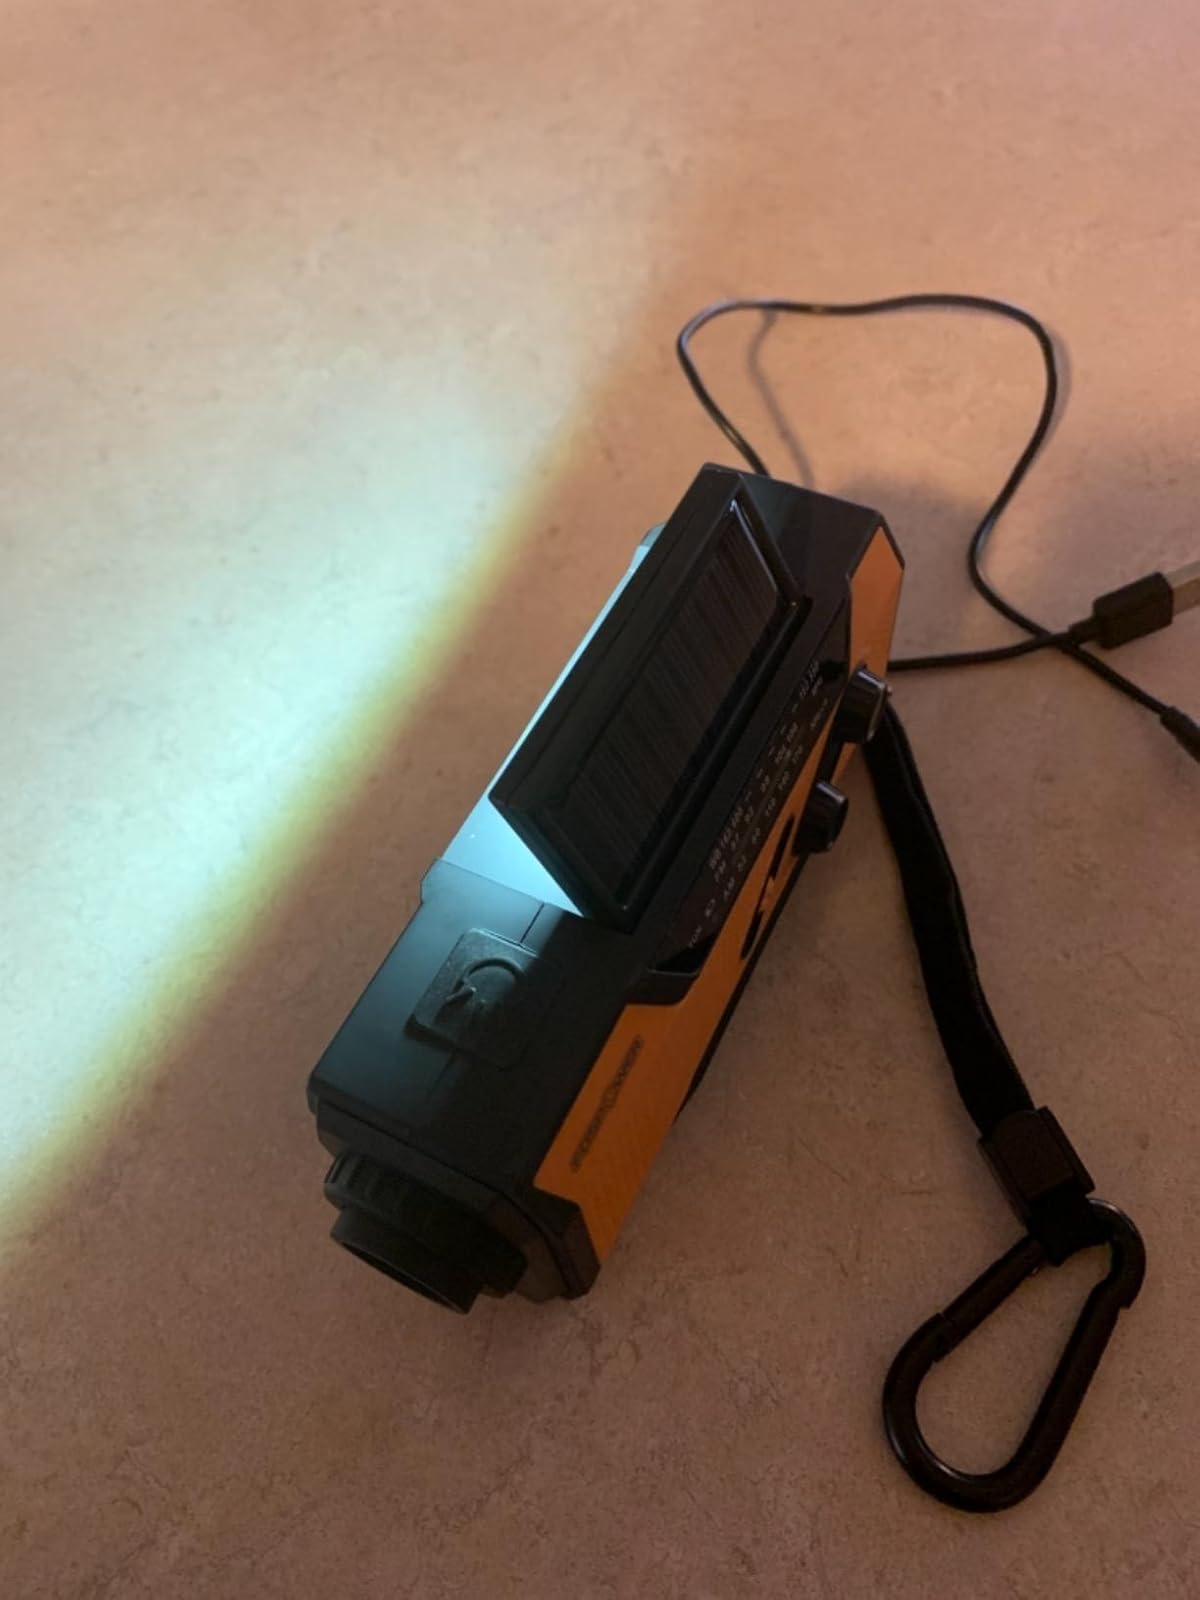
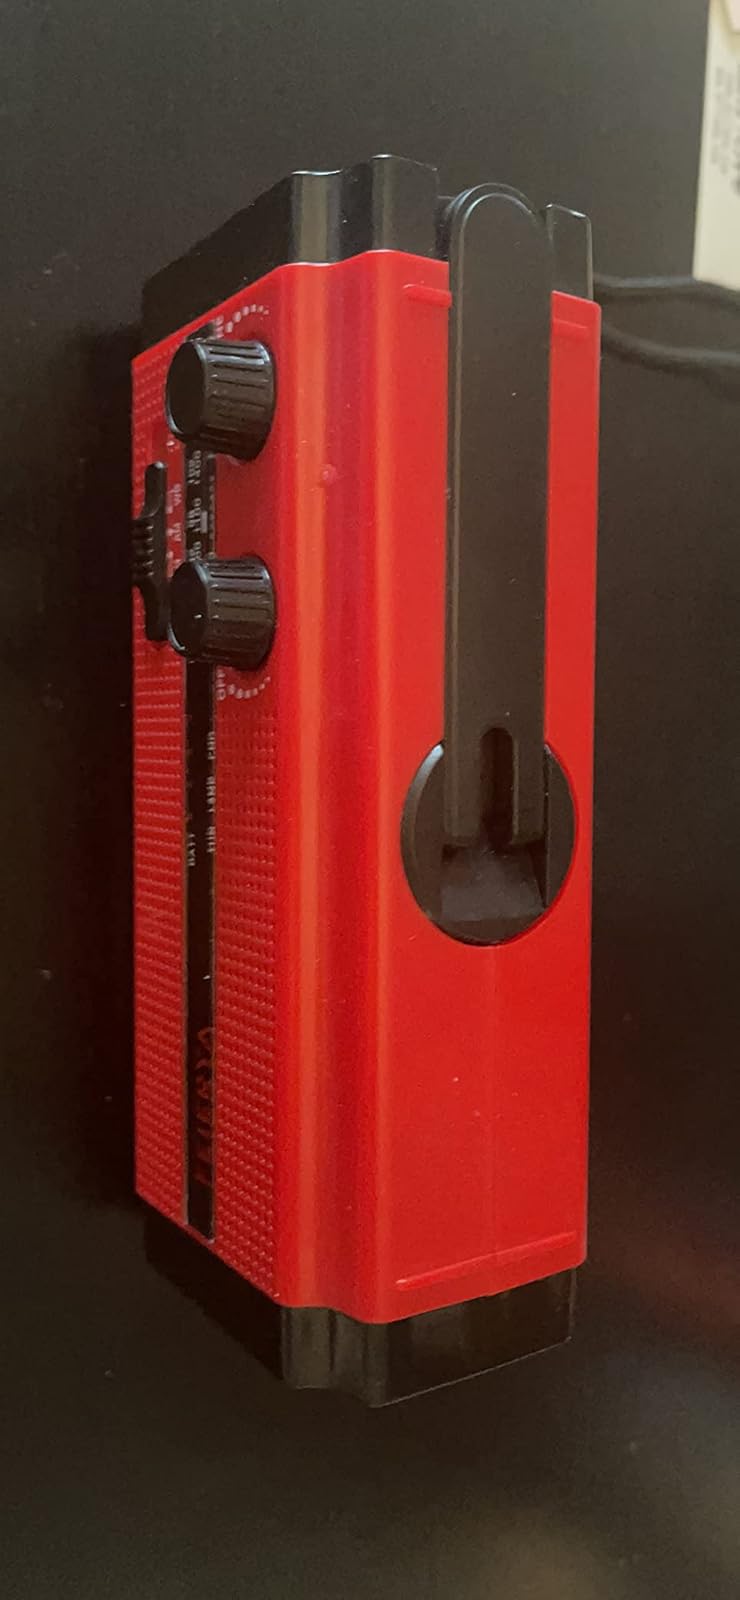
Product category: radio
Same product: no